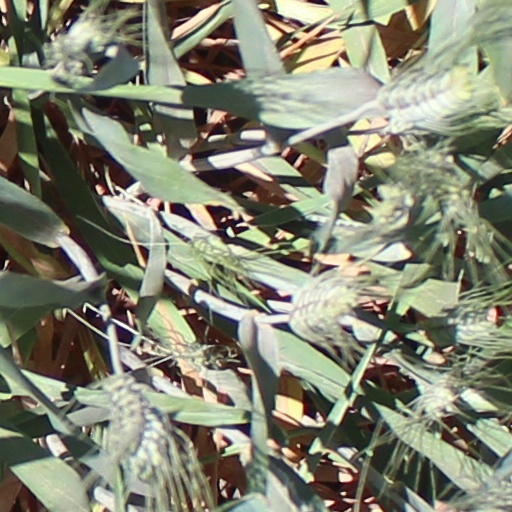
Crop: wheat